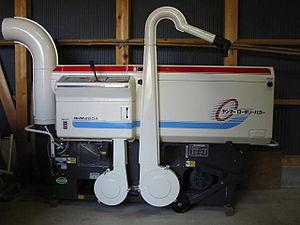
La balle de riz est un sous-produit dérivé du décorticage du riz, opération qui permet de transformer le riz récolté, ou riz paddy, en riz cargo. Ce dernier doit subir une deuxième étape de transformation, le blanchiment, qui consiste à ôter le péricarpe pour donner le riz blanc et un autre coproduit, le son. La balle de riz est constituée par les glumes et glumelles, bractées modifiées qui enveloppent l'épillet, et donc à maturité le caryopse constituant le grain de riz. La balle peut être utilisée comme matériau de construction, engrais ou combustible.
Une décortiqueuse de riz est une machine agricole utilisée pour automatiser le processus de retrait des enveloppes des grains de riz paddy, enveloppes adhérentes au grain, appelées aussi « balle ». Tout au long de l'histoire, il y eut de nombreuses techniques pour séparer le riz de ses enveloppes. Traditionnellement, il était pilonné en utilisant une certaine forme de mortier et de pilon. Une des premières machines simples pour effectuer cette opération était le pilon à riz. Plus tard, des machines encore plus efficaces furent développées pour décortiquer et polir le riz. Ces machines sont très majoritairement conçues et utilisées en Asie, où le type de décortiqueuse le plus populaire est la décortiqueuse Engelberg conçue par l'ingénieur brésilien d’origine allemande, Evaristo Conrado Engelberg au Brésil, dont le premier brevet date de 1885.